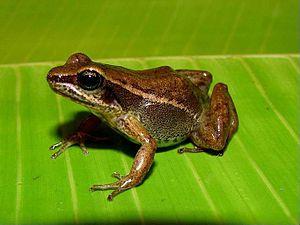
Colostethus est un genre d'amphibiens de la famille des Dendrobatidae.
Colostethus fraterdanieli est une espèce d'amphibiens de la famille des Dendrobatidae.